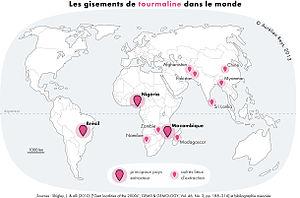
Carte des principaux pays producteurs de tourmalines dans le monde
Le mot tourmaline désigne un groupe de minéraux de la famille des silicates, sous-groupe des cyclosilicates, de formule chimique XG₃Z₆(BO₃)₃T₆O₁₈(OH, O)₃ où X =, G =, Z =, T =. La tourmaline cristallise dans le système cristallin trigonal à réseau rhomboédrique en baguettes ou aiguilles allongées à section triangulaire et faces courbes.